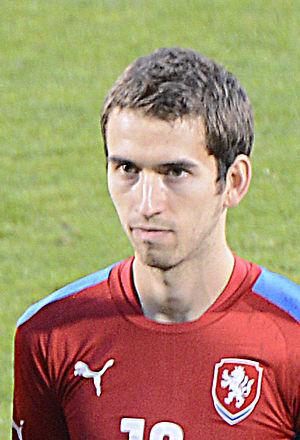
Tomáš Hořava est un footballeur international tchèque né le 29 mai 1988. Évoluant au poste de milieu relayeur, il joue actuellement avec le FC Viktoria Plzeň.